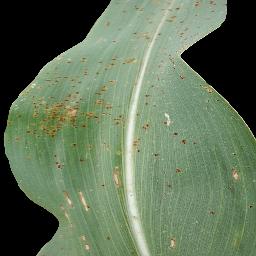
Label: Corn___Common_rust